Paulsplatz

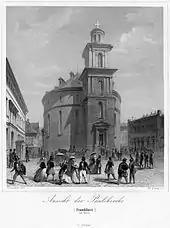
Historical view of St Paul's Church in Paulsplatz.

The construction of the Gothic Barfüßerkirche was oriented in an east–west direction. The new church was an oval building with an offset tower to the south, which also formed the main entrance. The square was connected to the west and east by two narrow lanes following the main north–south axis of the old town.